Paris Métro

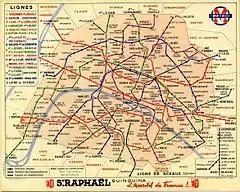
Paris Métro network in 1939

On 31 January 1904, a second concession was granted to the "Société du chemin de fer électrique souterrain Nord-Sud de Paris" (Paris North-South underground electrical railway company), abbreviated to the "Nord-Sud" (North-South) company. It was responsible for building three proposed lines: